Gov. Richard Yates House

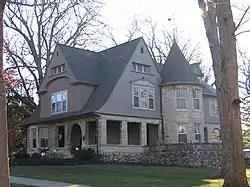

The Gov. Richard Yates House is a historic house located at 1190 Williams Boulevard in Springfield, Illinois. The house was built in 1904–05 for Illinois governor Richard Yates, Jr. Architects Helmle and Helmle designed the house, which has Romanesque Revival and Queen Anne influences. The house's first floor has rusticated stone walls, as do both stories of the turret on the west side; it is a rare example of rusticated stone in a residential Helmle & Helmle design. The front entrance opens to a great hall, which connects the interior rooms; this arrangement allowed Yates to host political gatherings in his home. A landing in front of the fireplace provided a raised space for Yates or his guests to give speeches. Yates left the governor's office the same year his house was completed; he later served in the U.S. House of Representatives from 1919 to 1933.